Maruia River

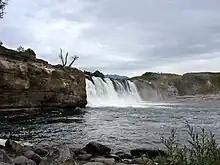
Maruia Falls

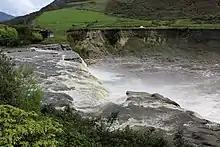
Maruia Falls

Further downstream, 8 kilometres southwest of Murchison, the Maruia Falls were created by the 1929 Murchison earthquake when a slip blocked the original channel.